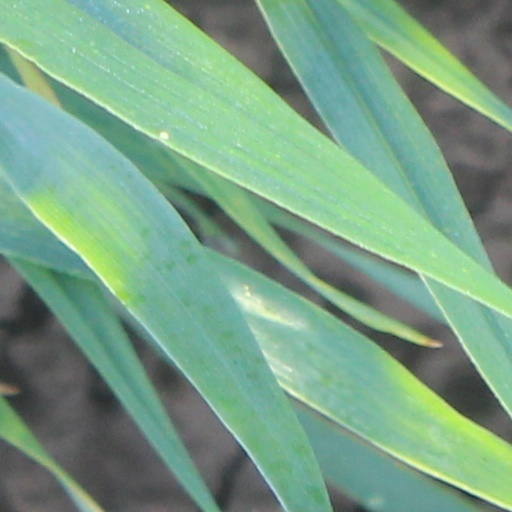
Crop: wheat